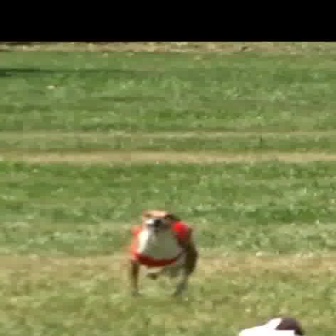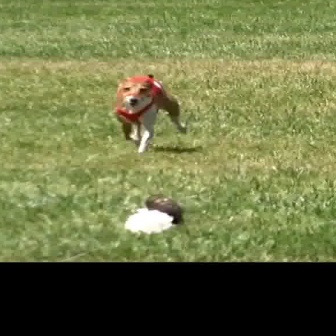
  Please identify the target specified by the bounding box [112,205,209,301] in the first image and locate it in the second image. Return the coordinates in [x_min,y_min,x_max,y_max] format.
Answer: [105,70,190,156]